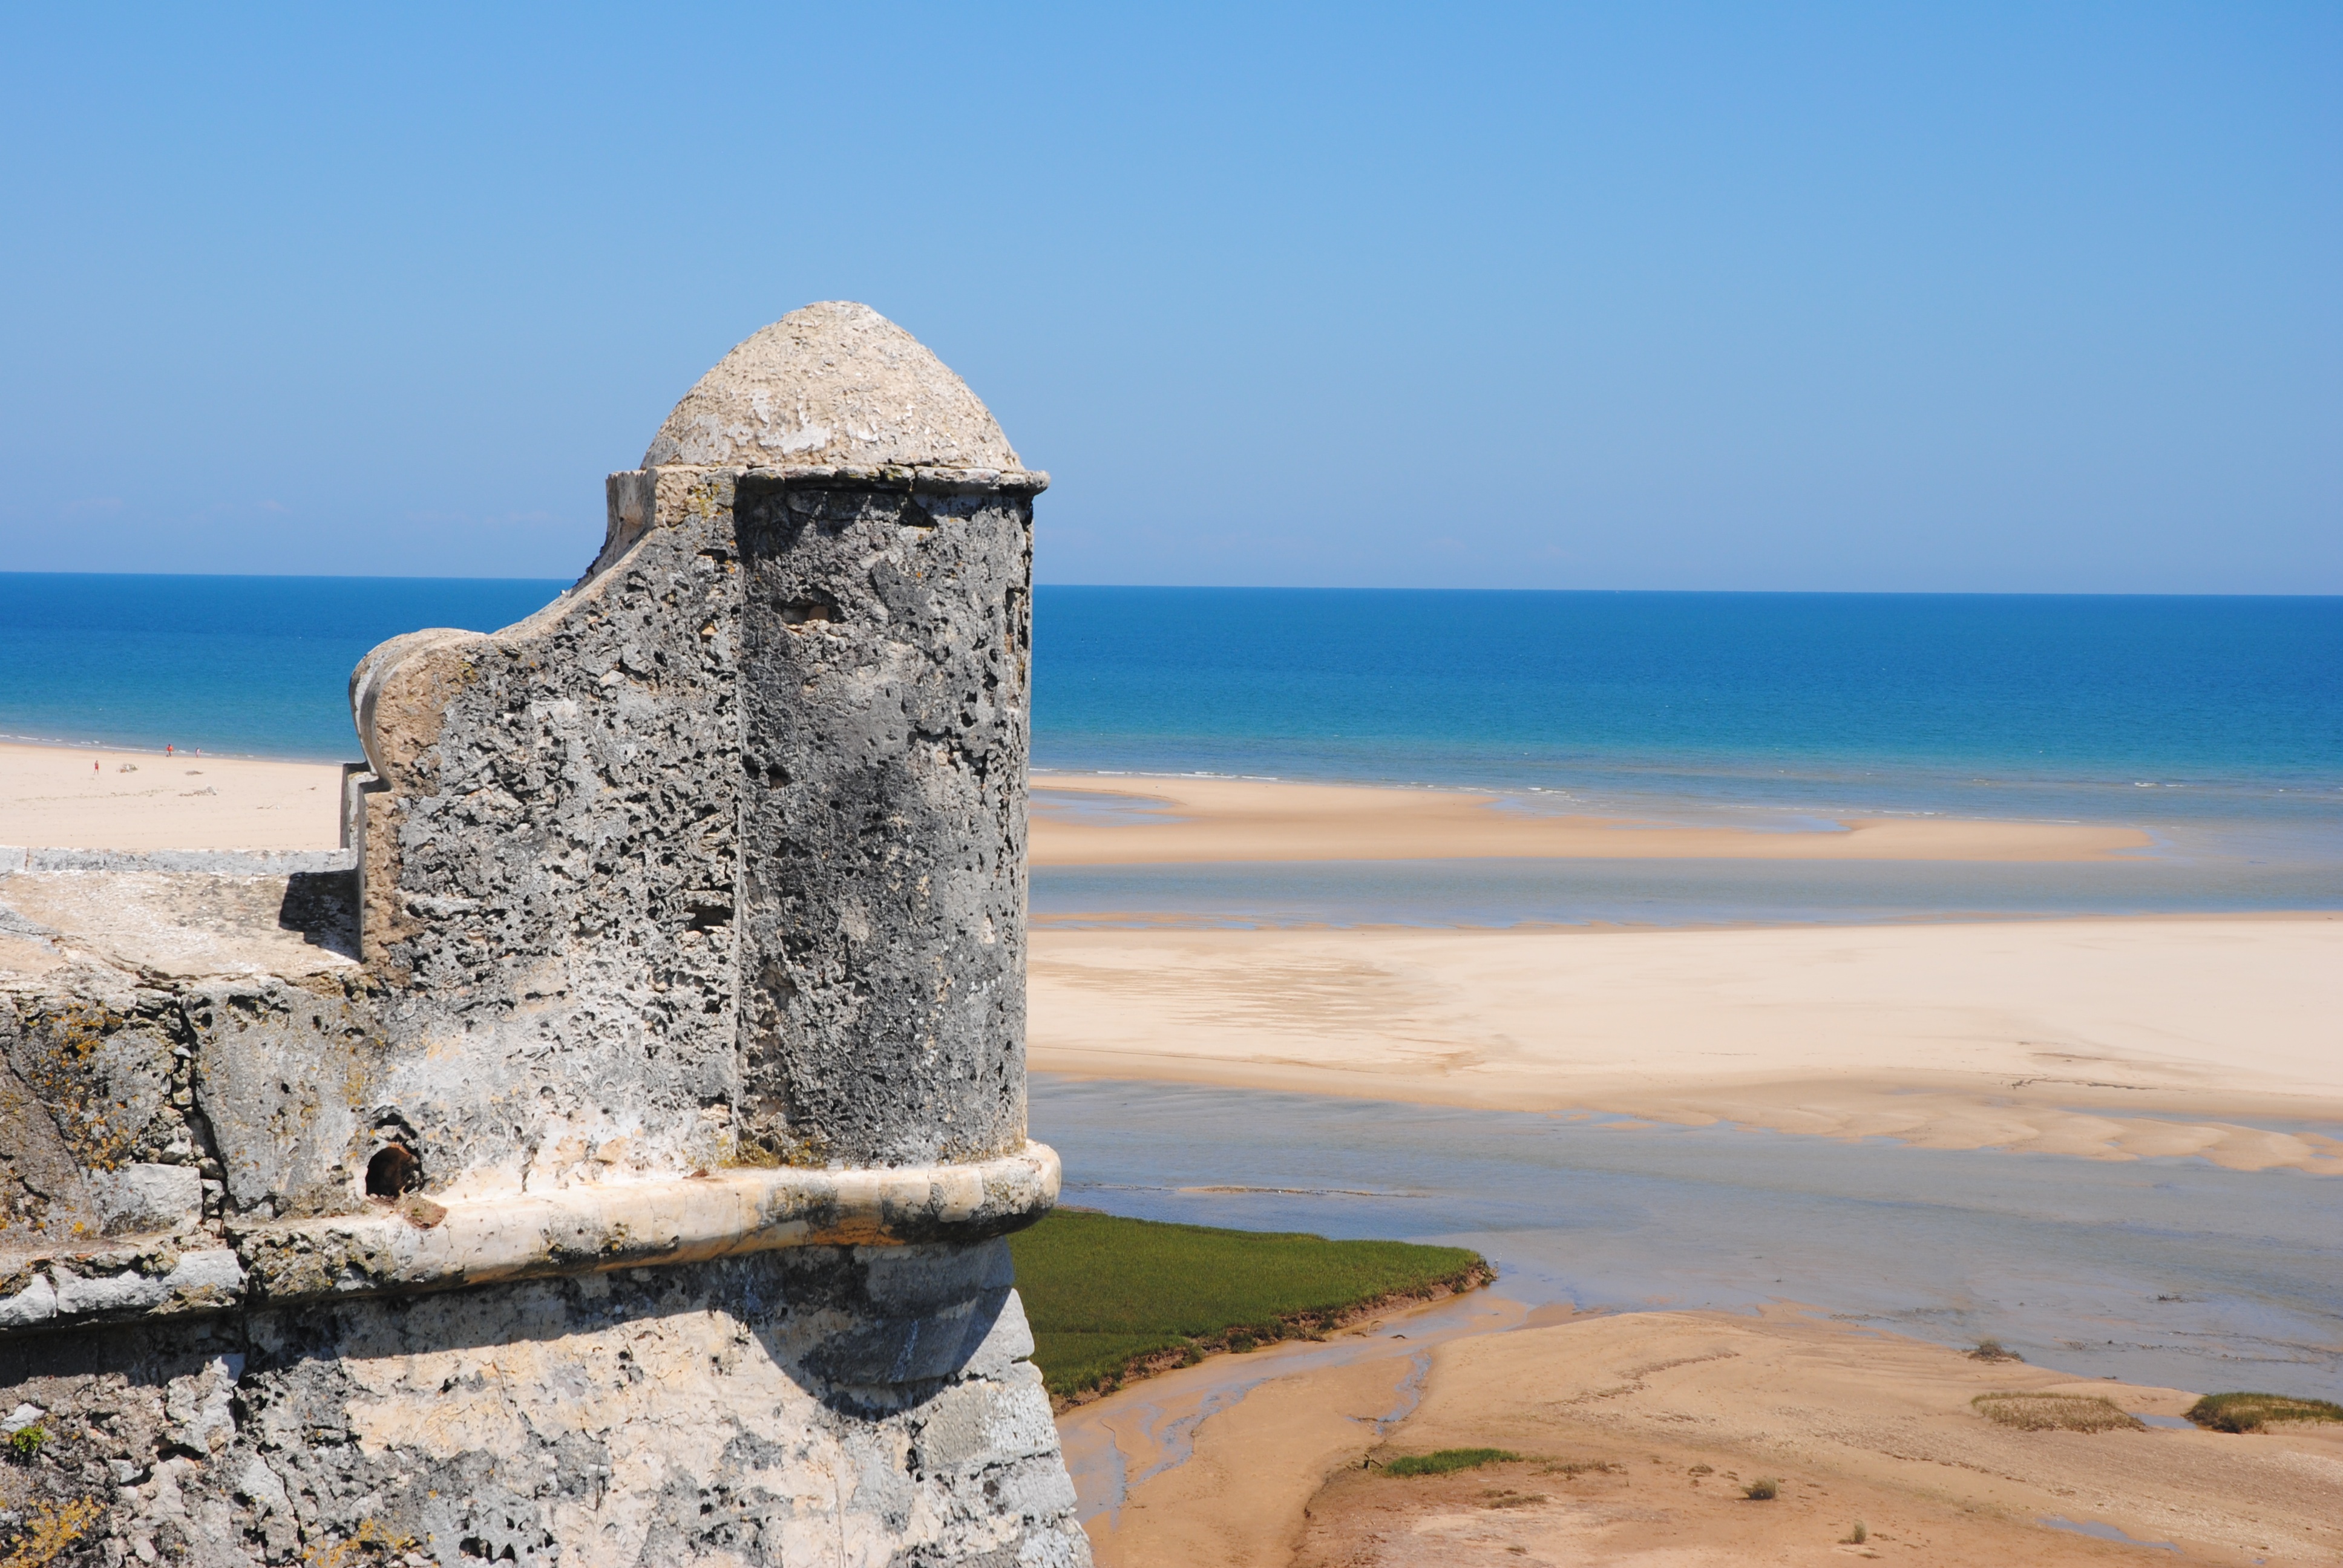
beach, sea, coast, sand, rock, ocean, shore, vacation, formation, cliff, tower, bay, stack, terrain, material, body of water, breakwater, cape, archaeological site, ancient history